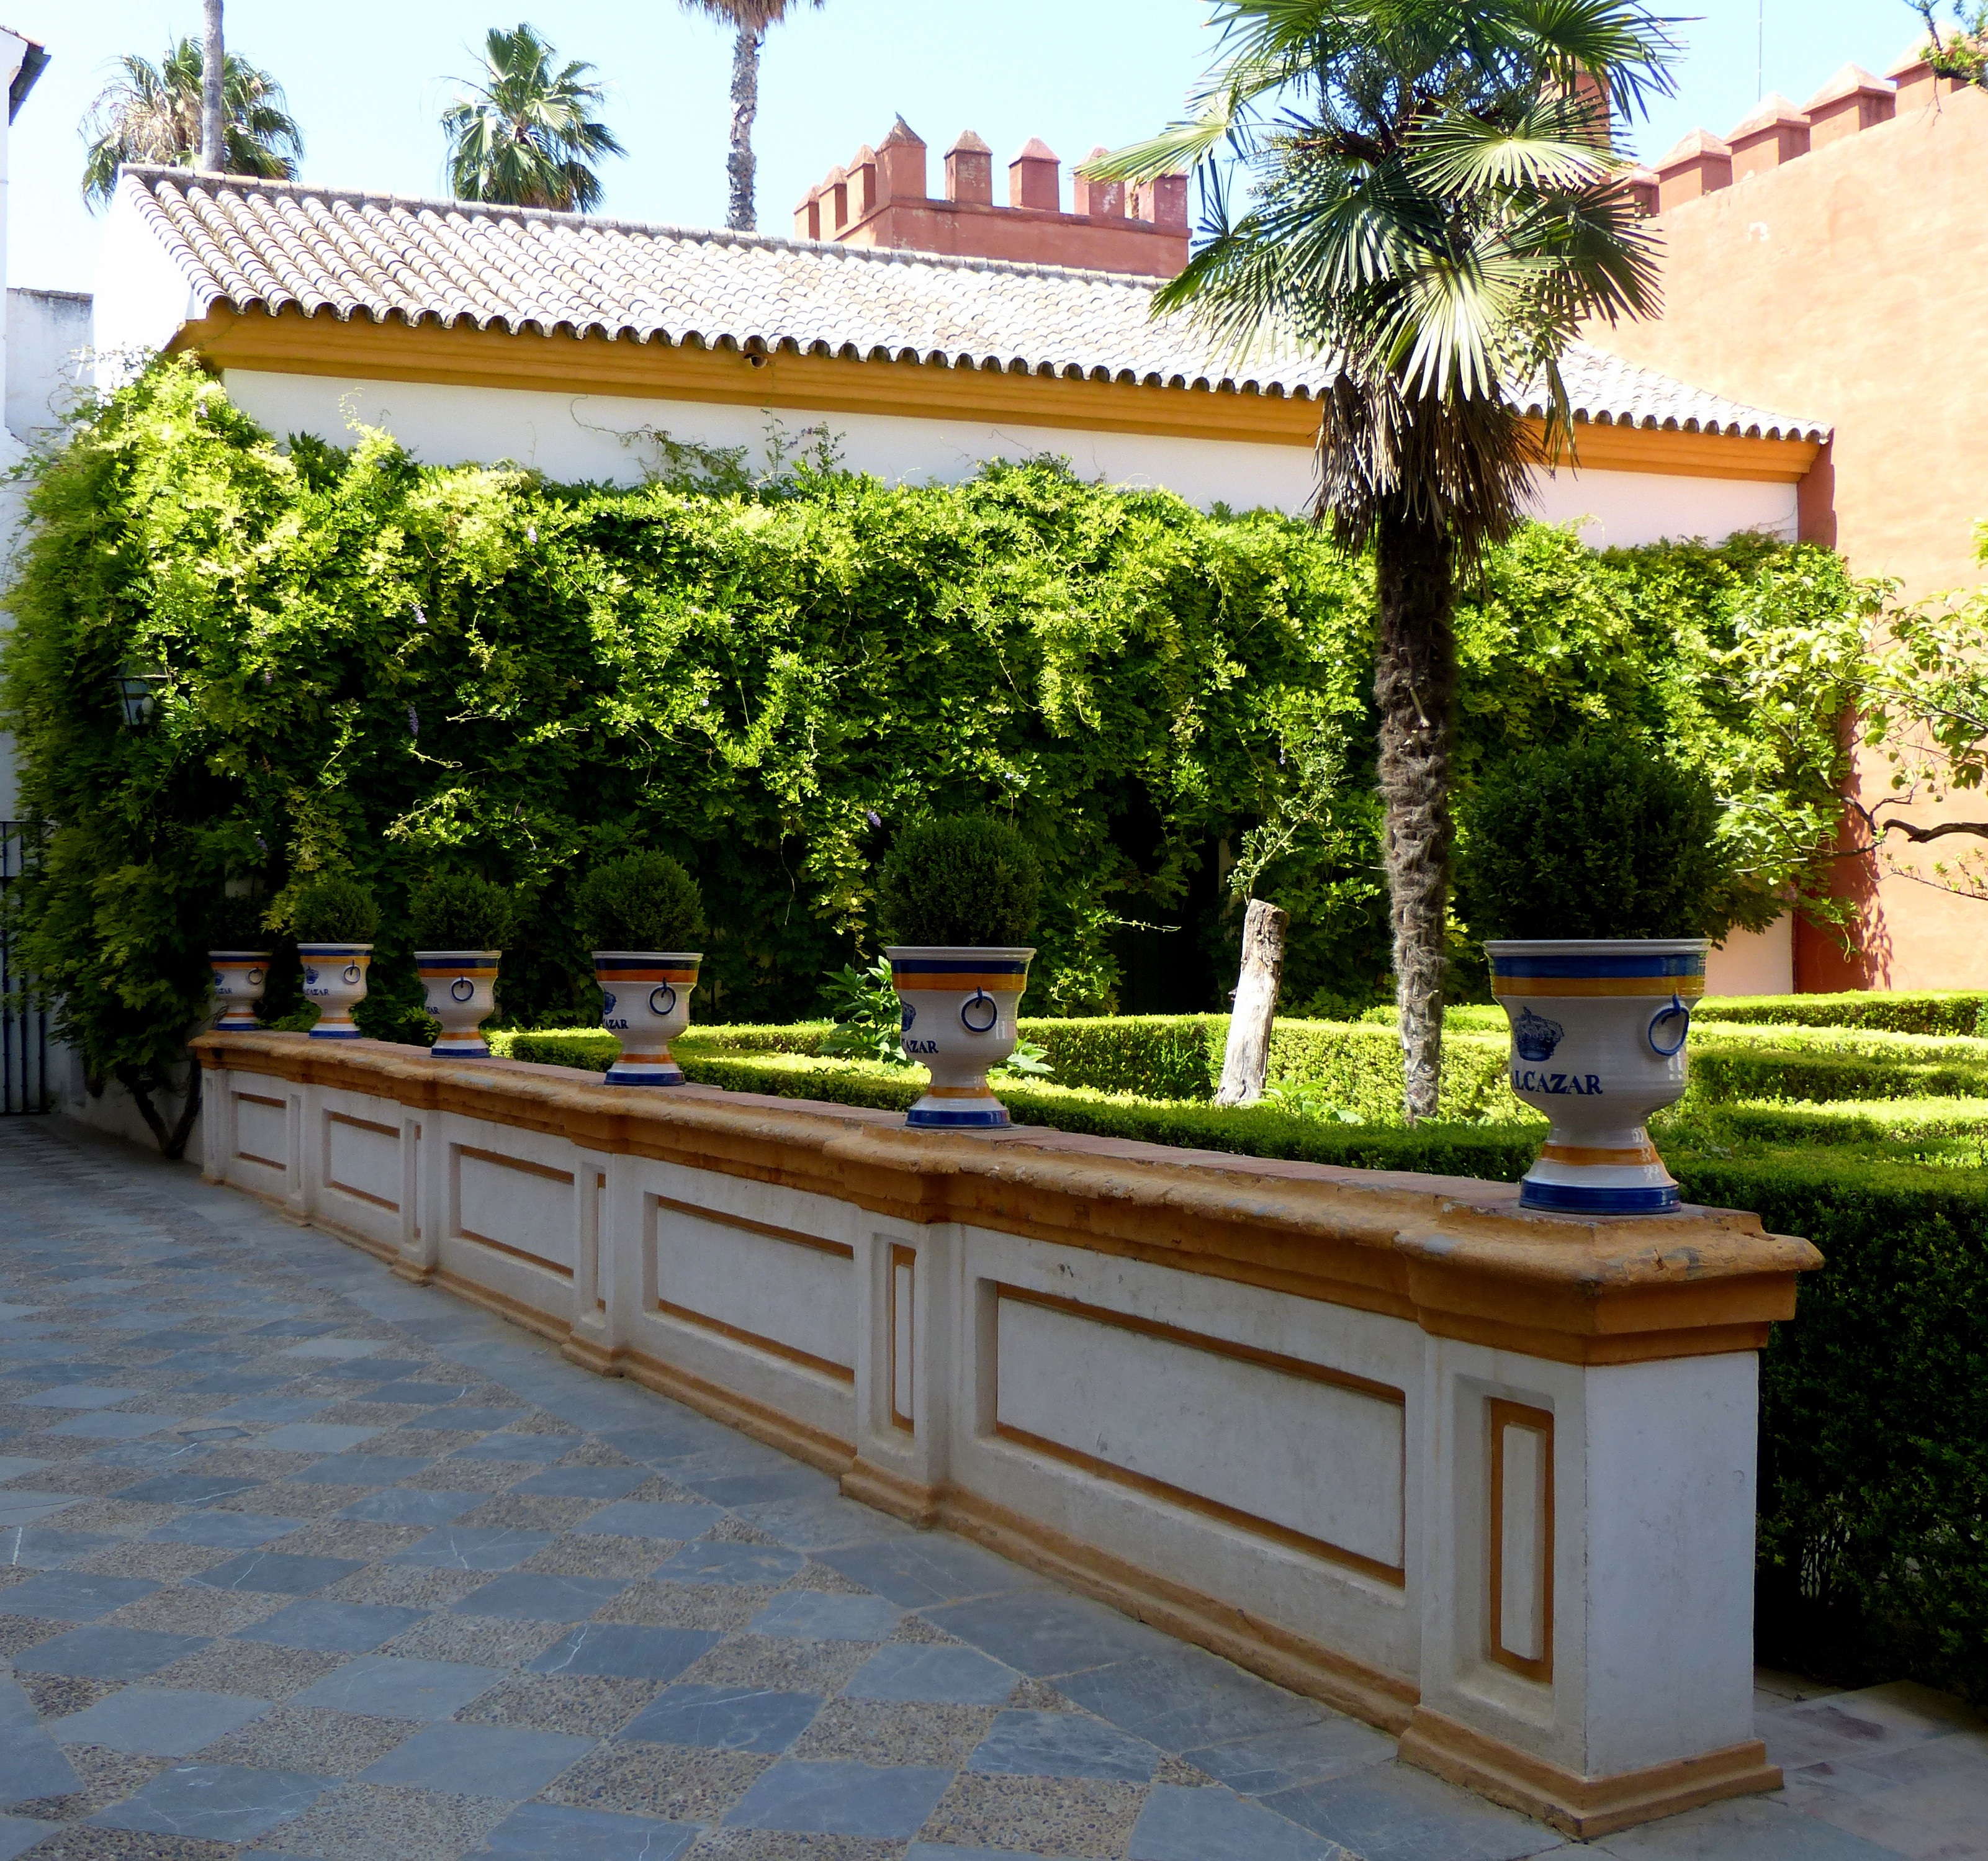
plant, villa, mansion, palace, home, wall, ceramic, plaza, facade, property, garden, courtyard, seville, alcazar, estate, hacienda, pots, park garden, outdoor structure